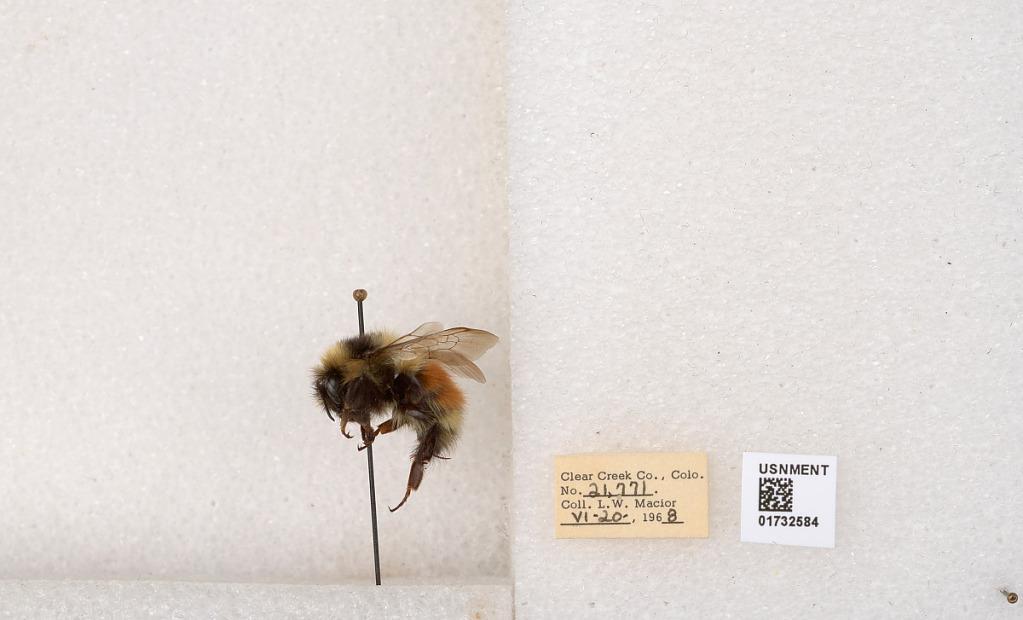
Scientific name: Bombus (Pyrobombus) sylvicola Kirby
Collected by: L. Macior
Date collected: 1968-6-20
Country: United States
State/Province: Colorado
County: Clear Creek
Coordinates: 39.6856, -105.645